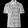
Label: Shirt